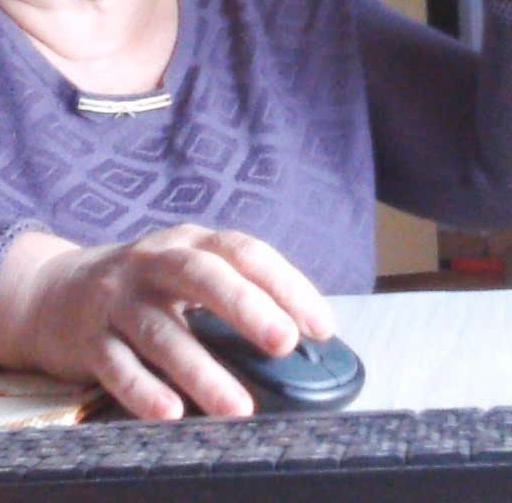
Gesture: no_gesture